Edward J. Stackpole

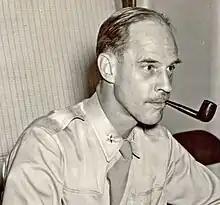
Stackpole,

Edward J. Stackpole Jr. (June 21, 1894 – October 1, 1967) was an American newspaper publisher, businessman, author and military officer from Harrisburg, Pennsylvania. A veteran of World War I and World War II, he attained the rank of major general, and was a recipient of the Distinguished Service Cross, Legion of Merit, and Purple Heart with two oak leaf clusters.